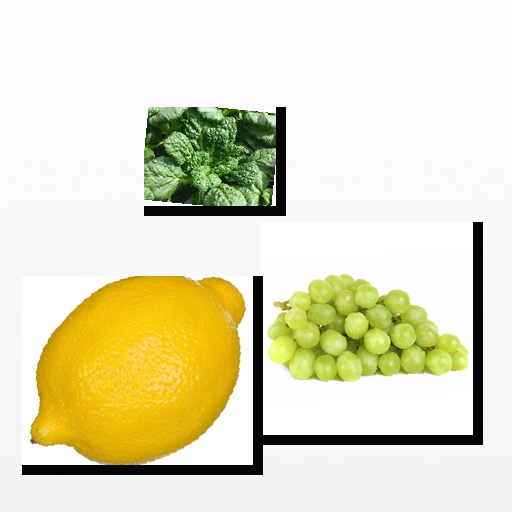
Food items: spinach, lemon, grapes